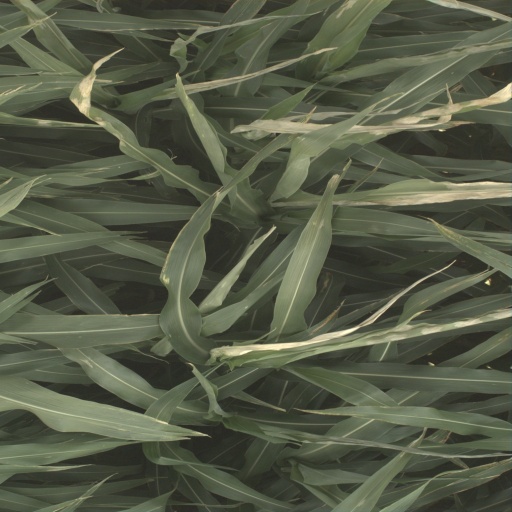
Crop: sorghum